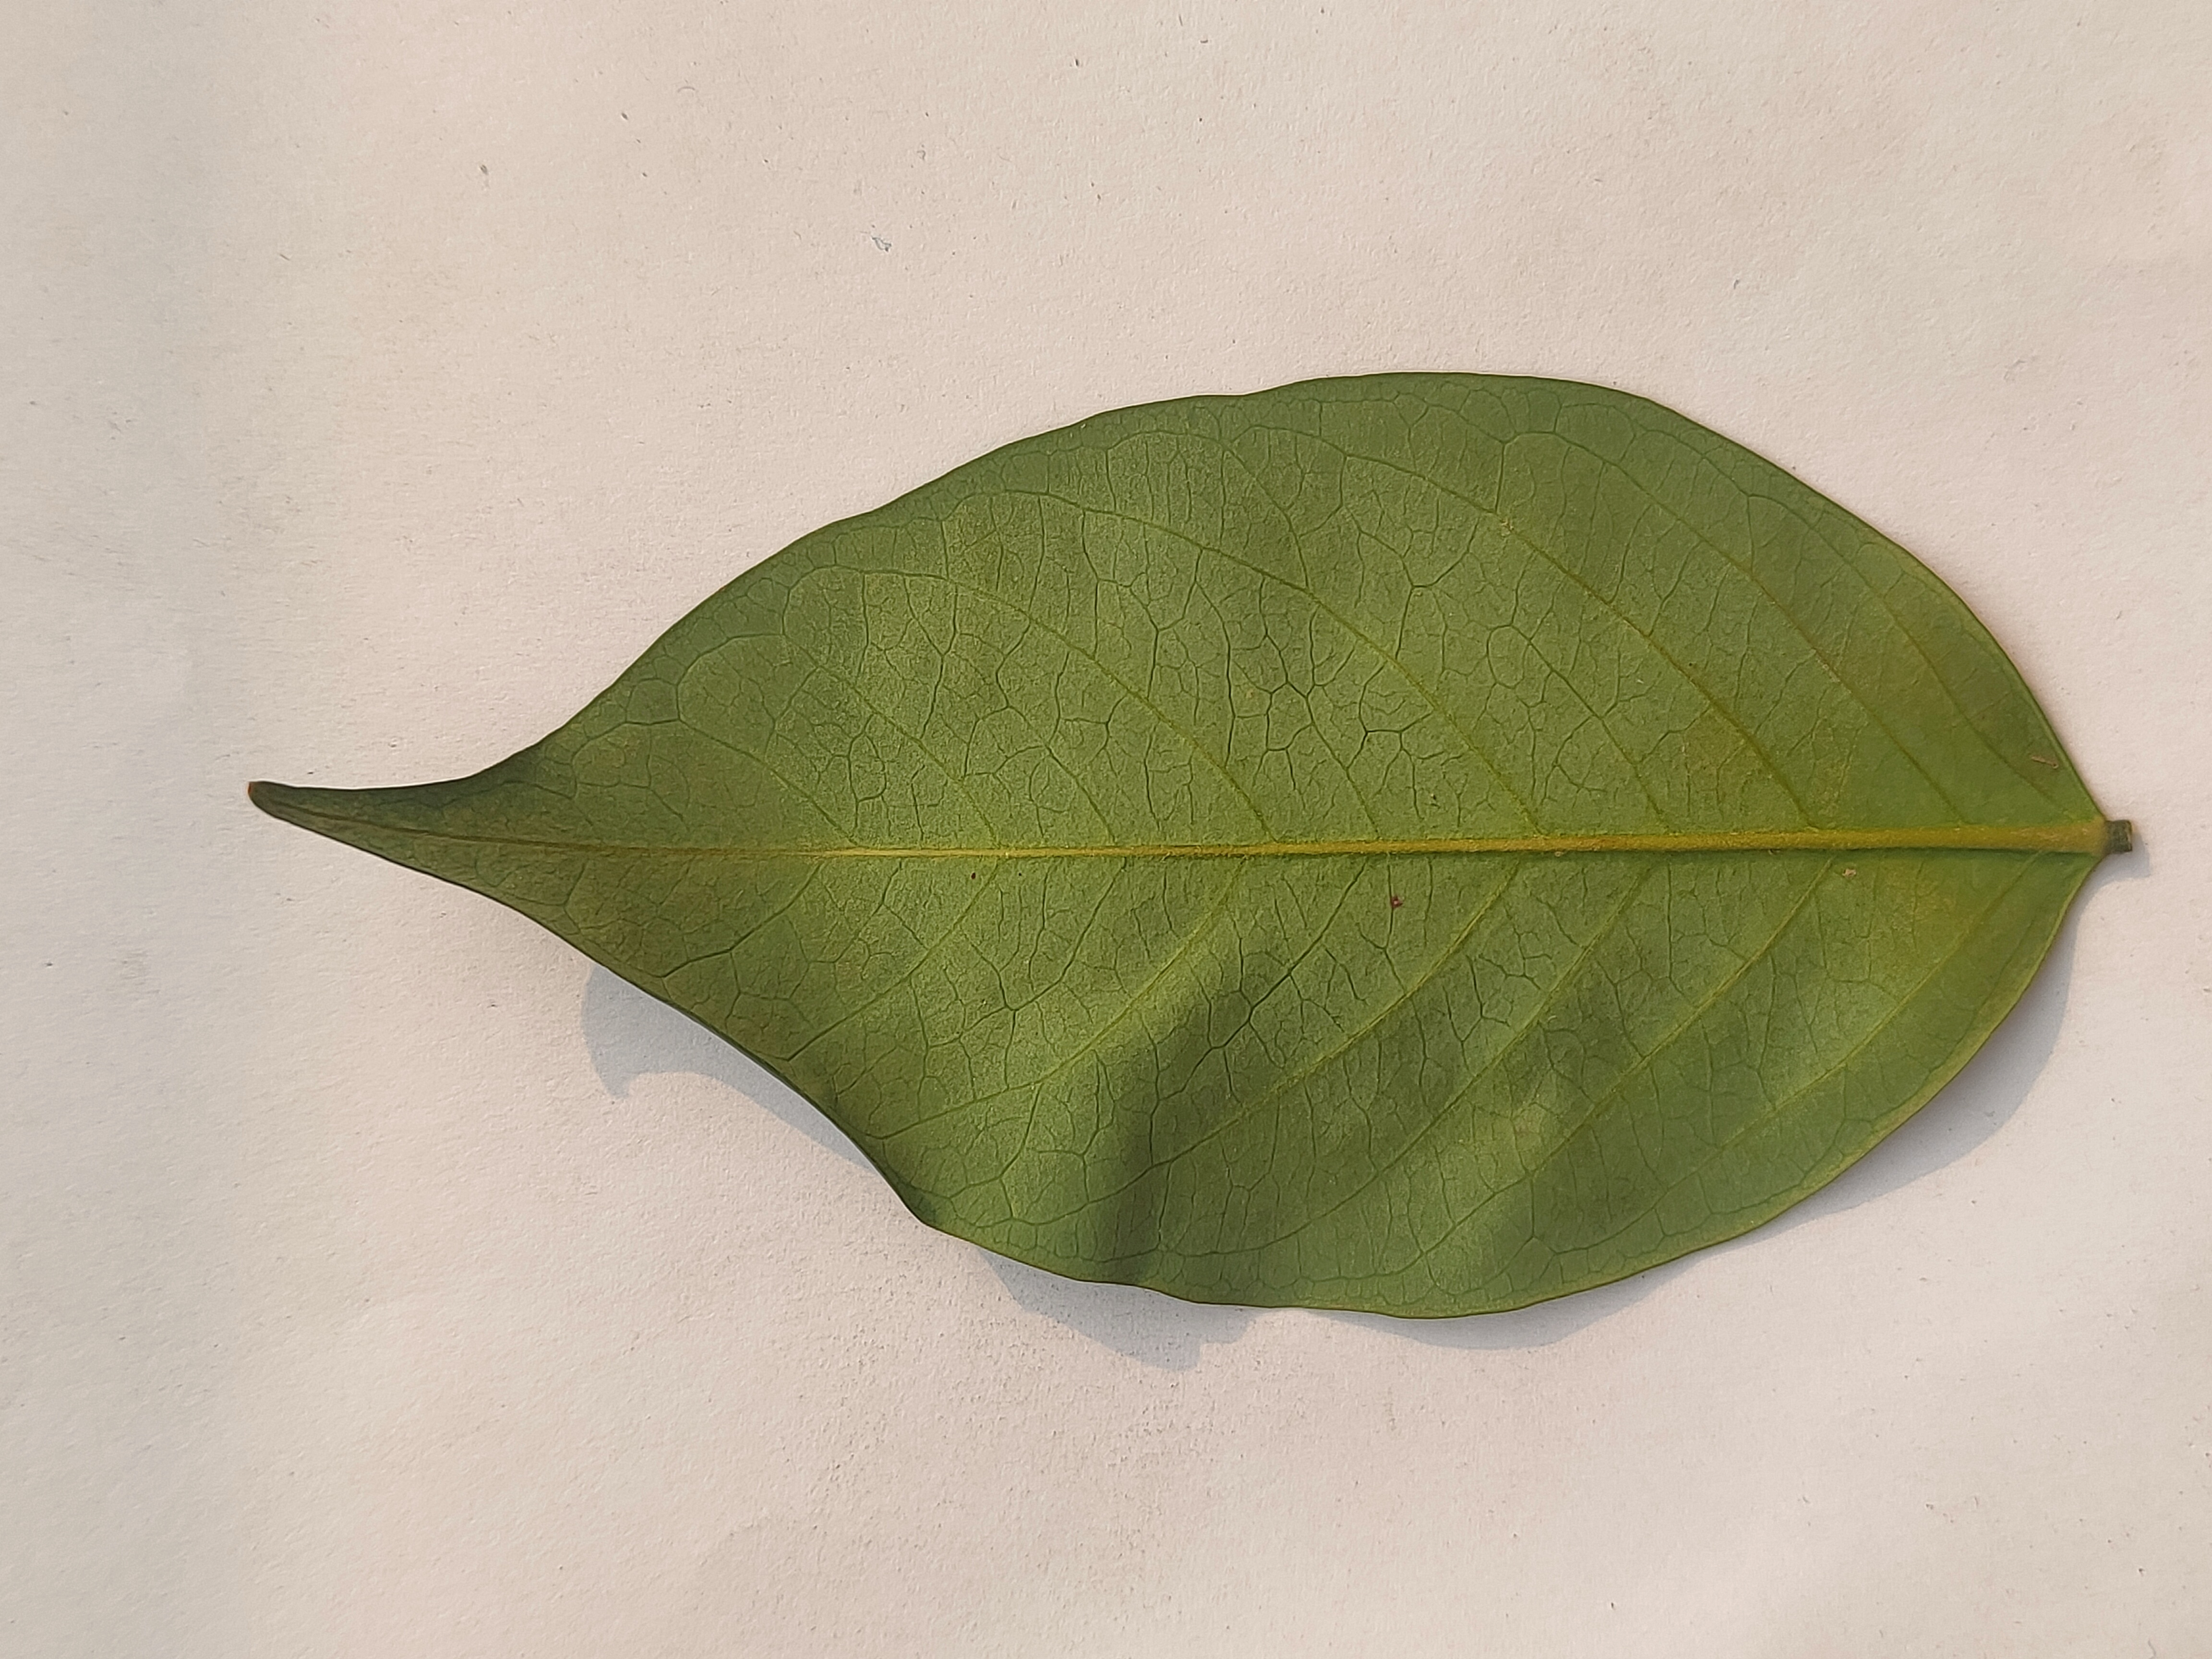
Leaf variety: Star Fruit